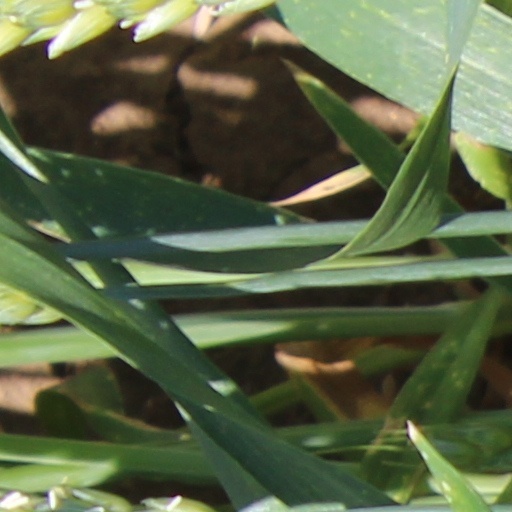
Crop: wheat